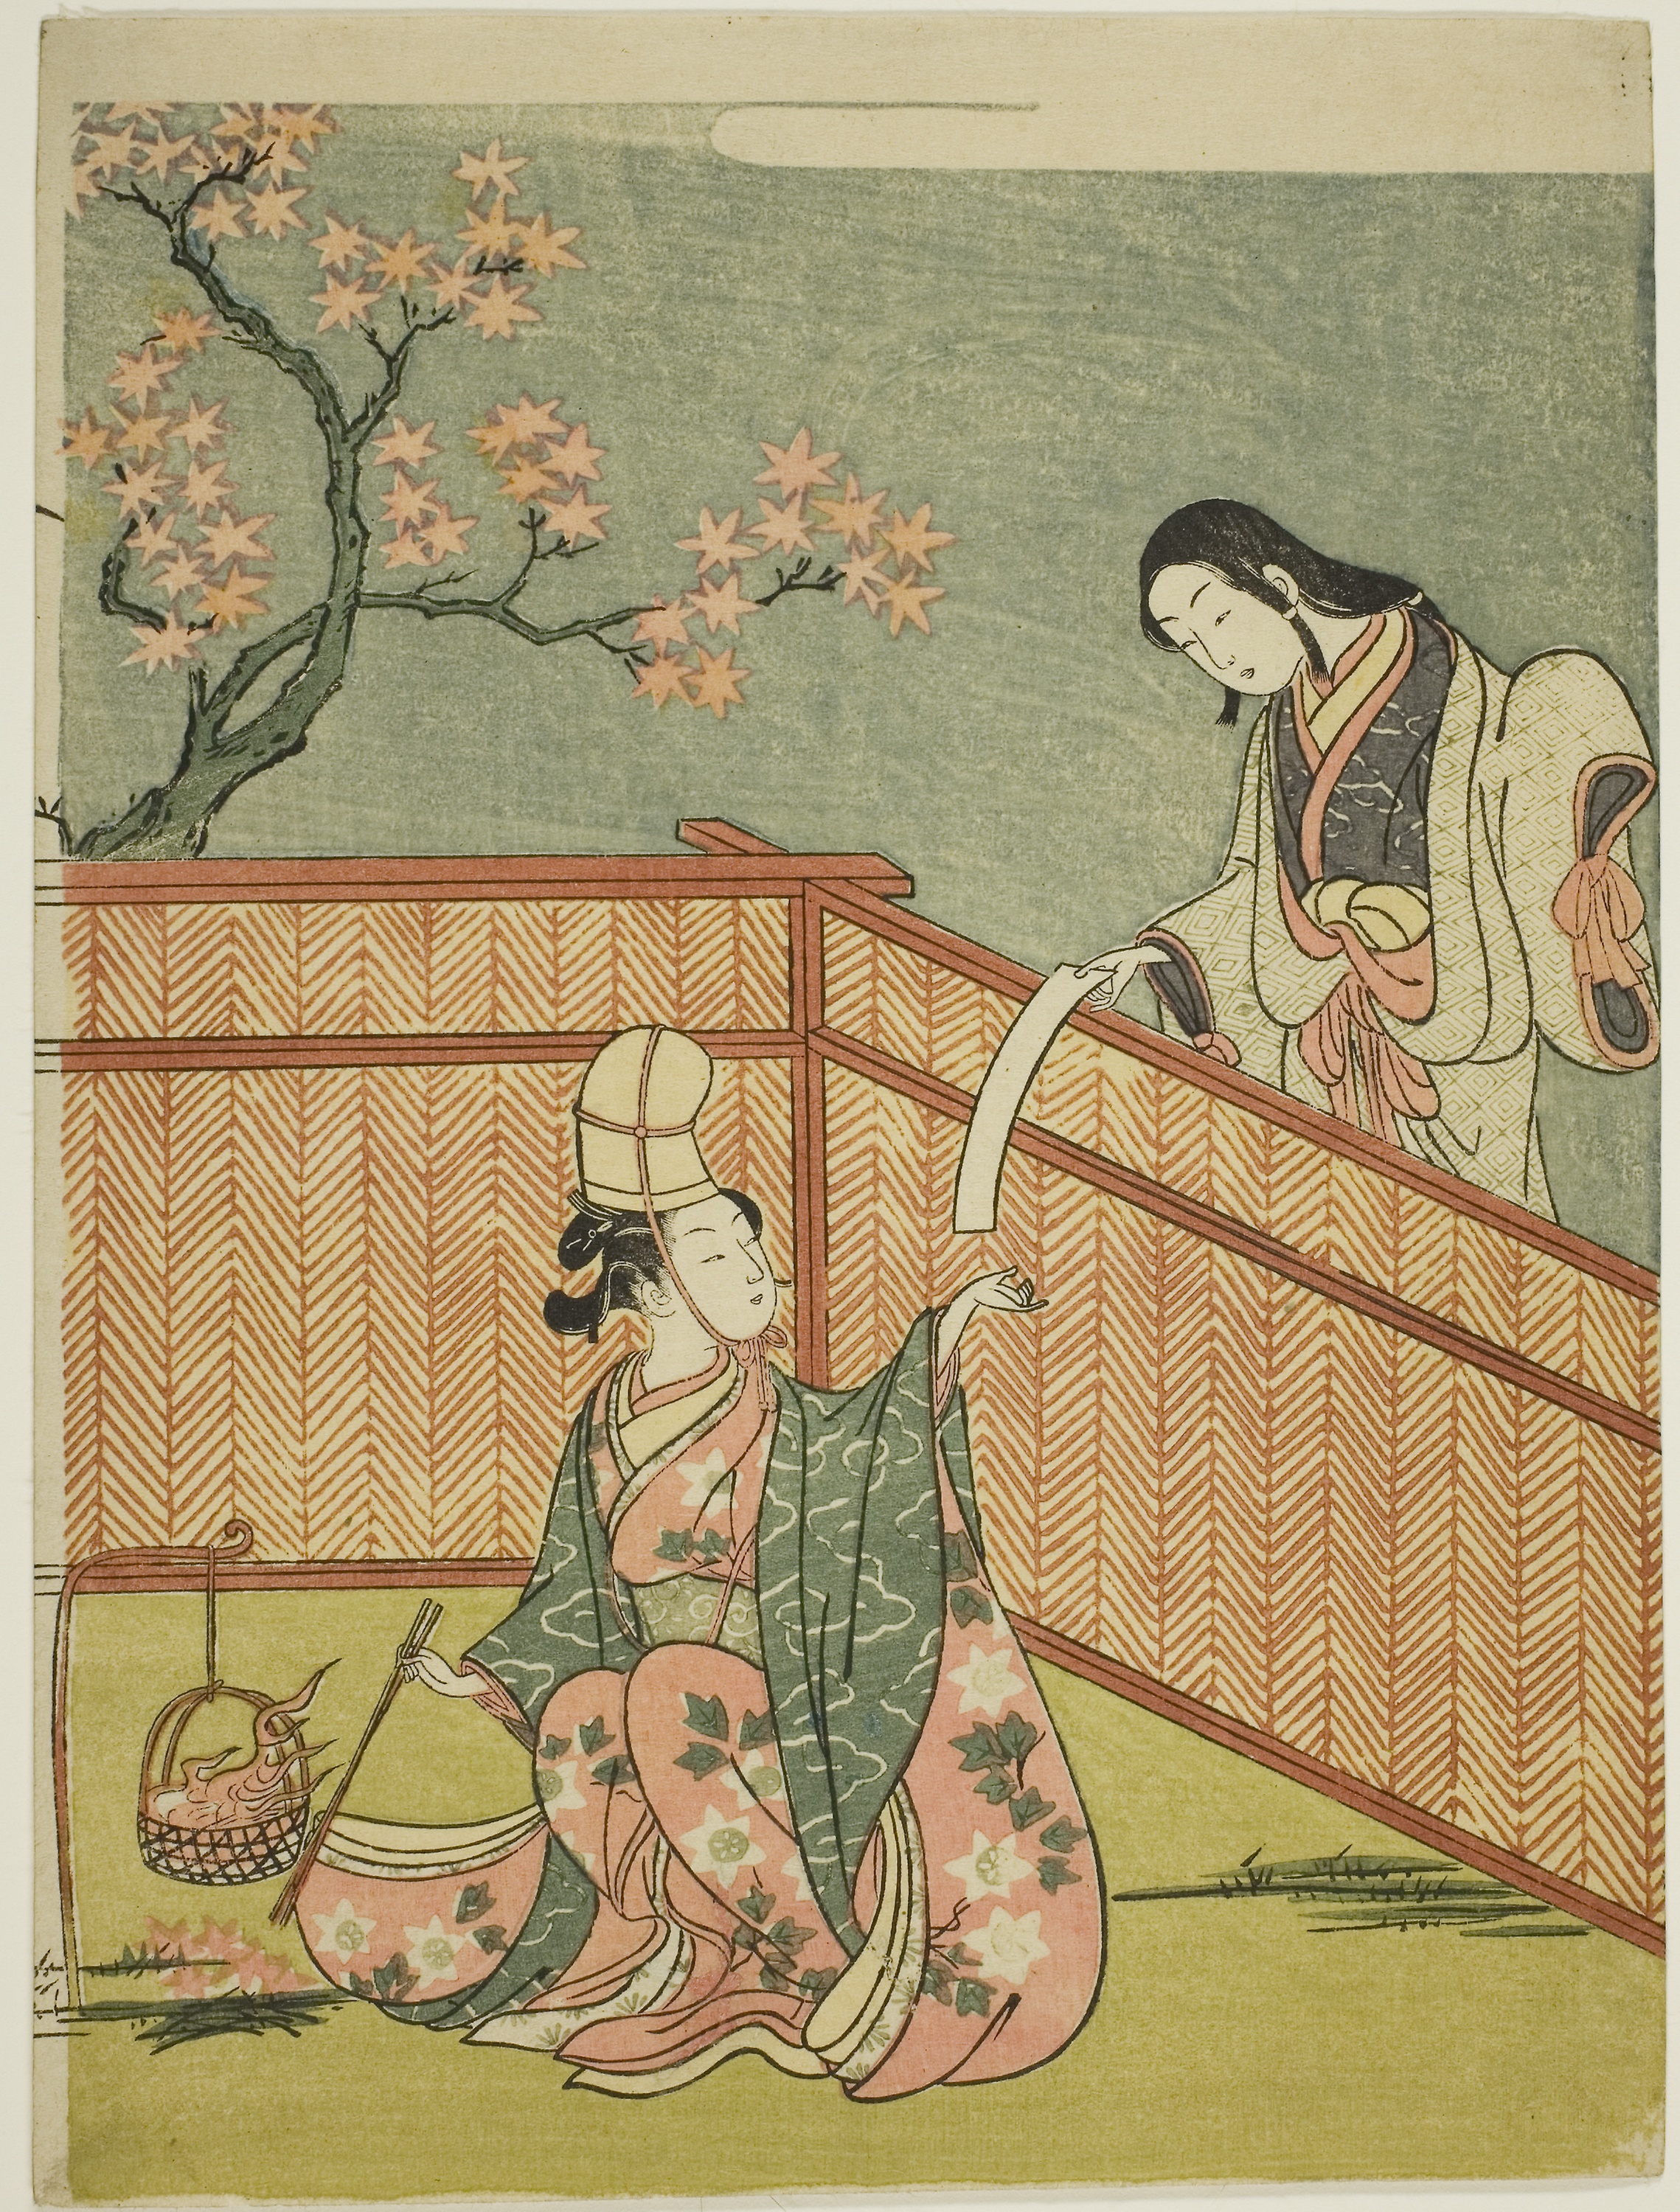
painting, illustration, art